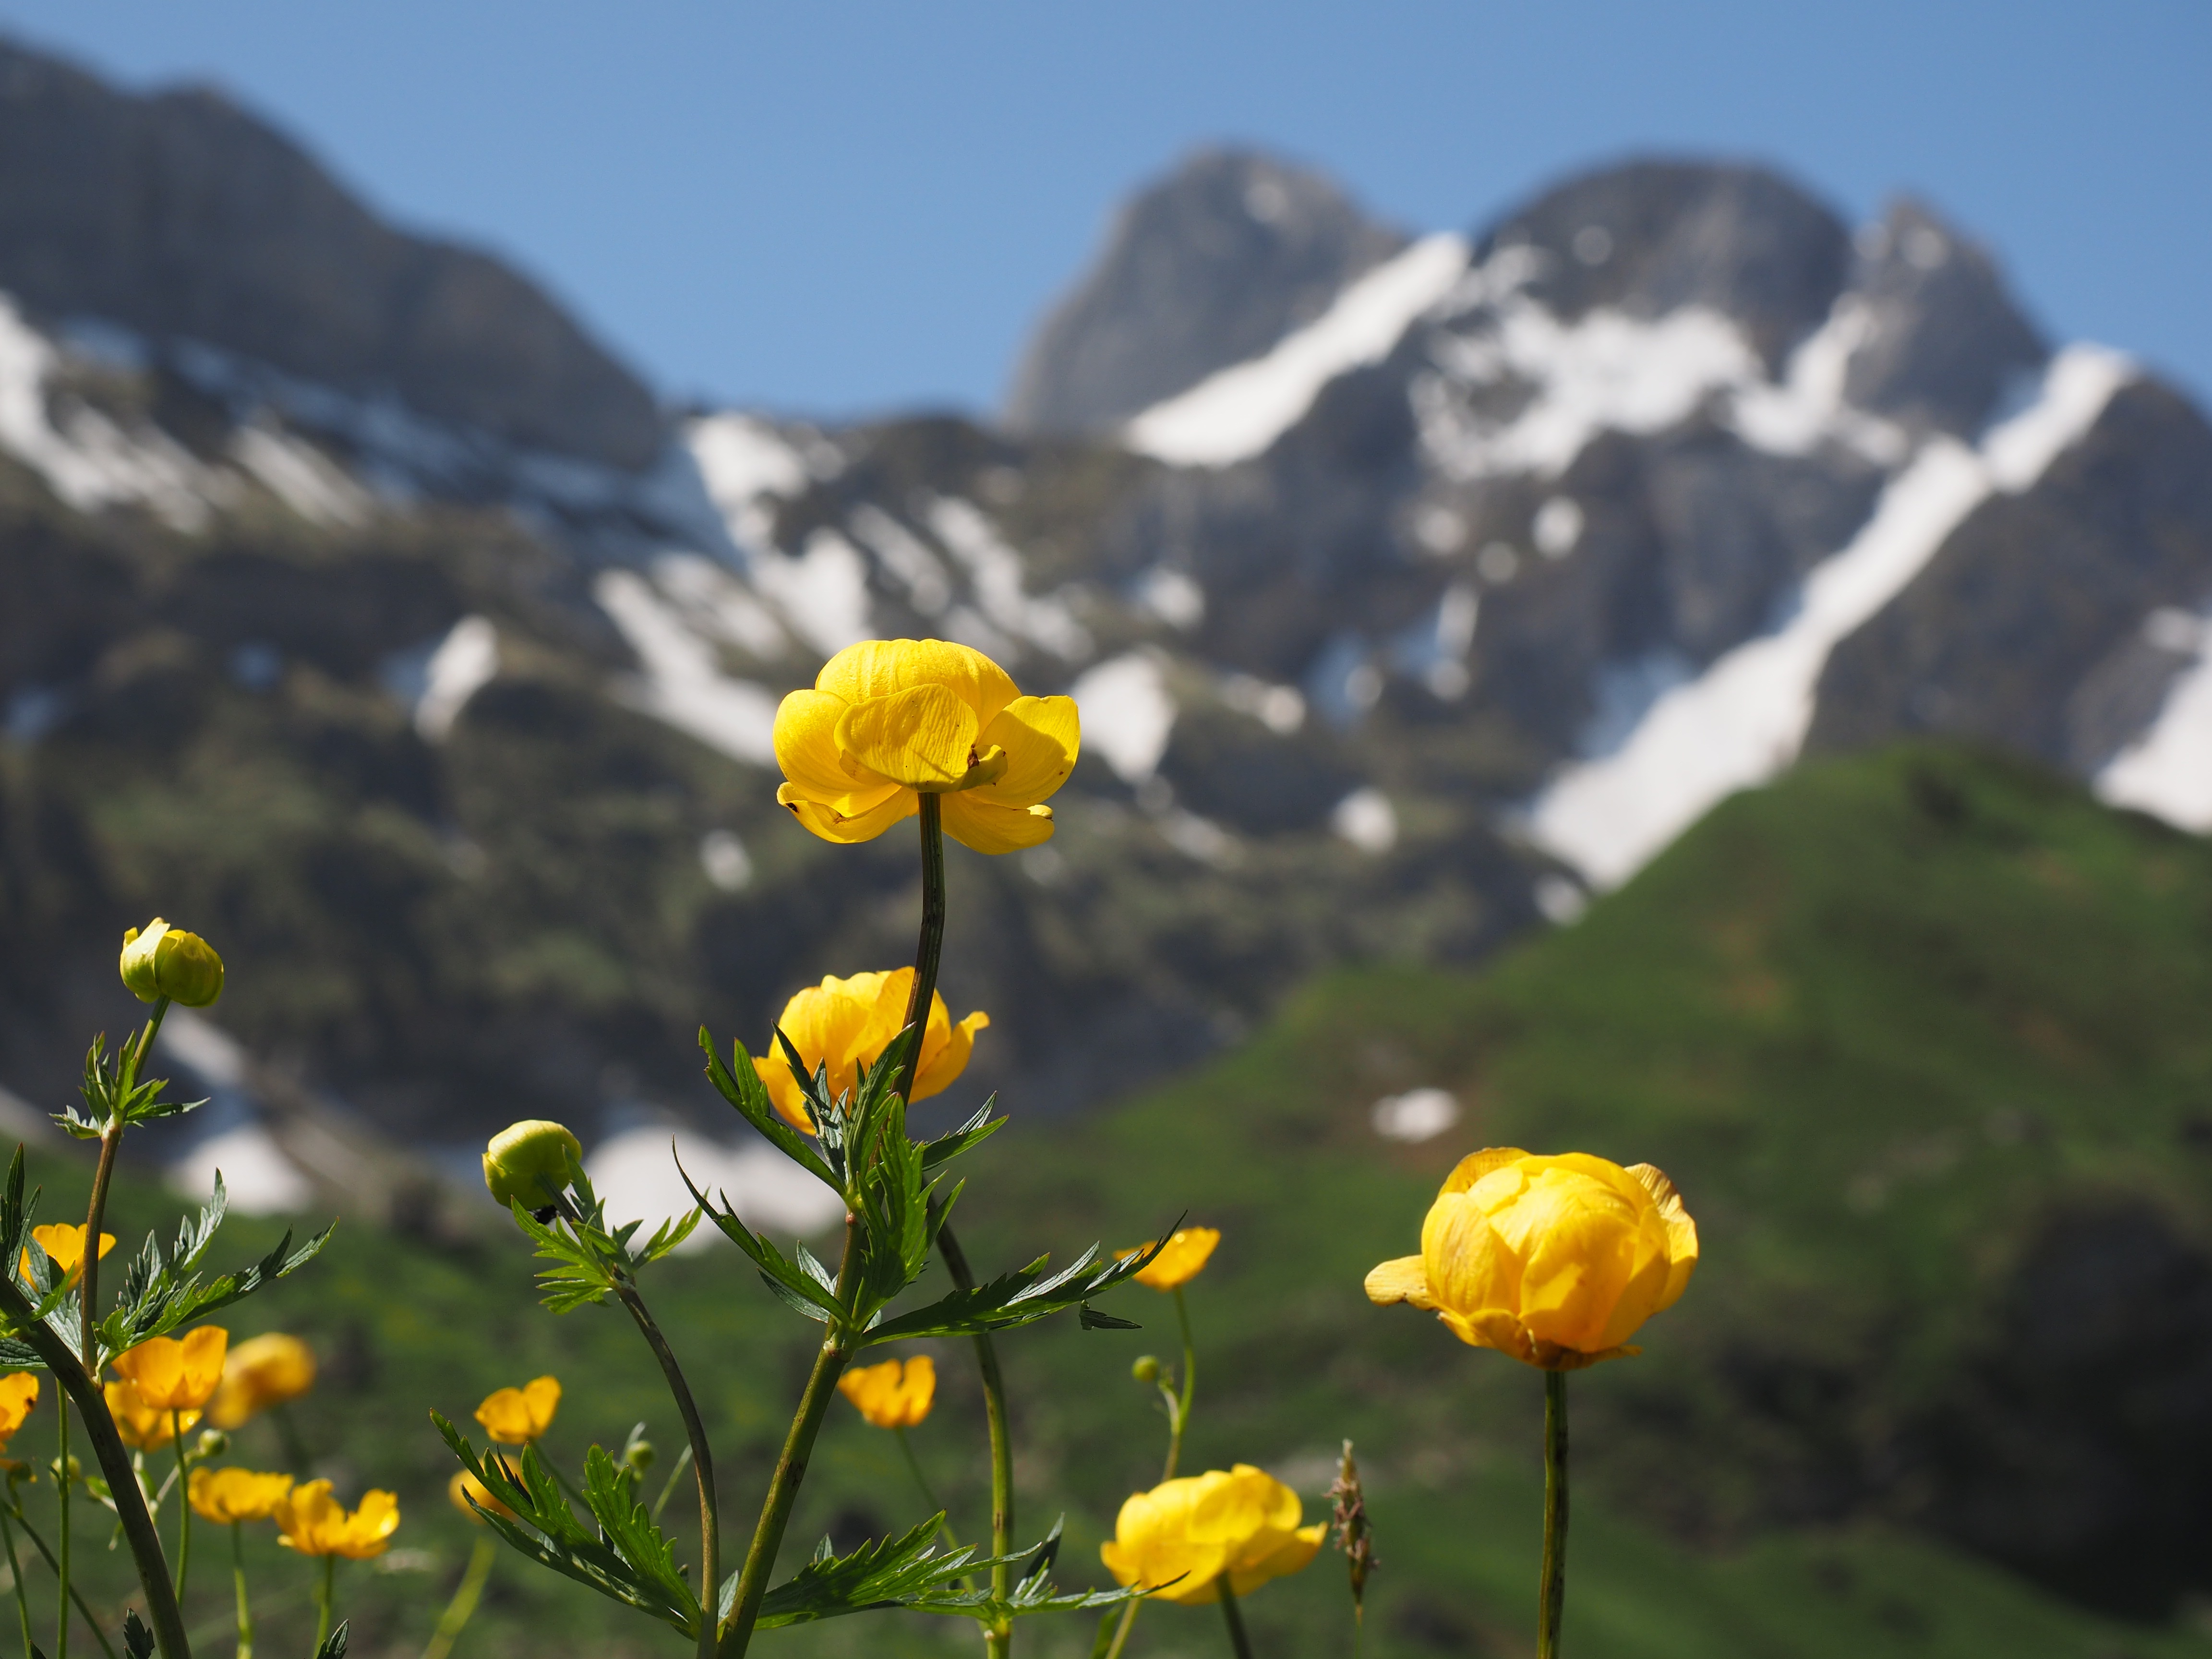
nature, mountain, plant, field, meadow, flower, mountain range, yellow, flora, wildflower, flowers, mountains, buttercup, flowering plant, mountain flower, alpine flower, hahnenfu gew chs, s ntis, globe flower, alpine plant, snake head, mountain plant, natter head, land plant, trollius europaeus, gold capitula, butter ball, anke bollen, budabinkerl, butter roses, kugelranunkel